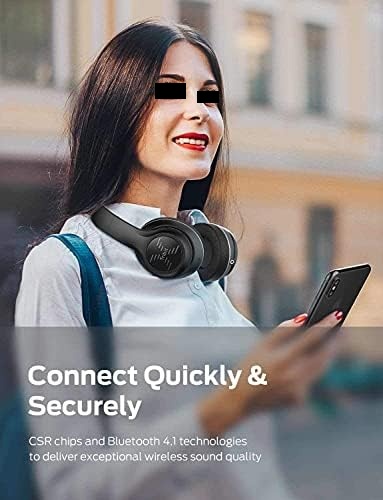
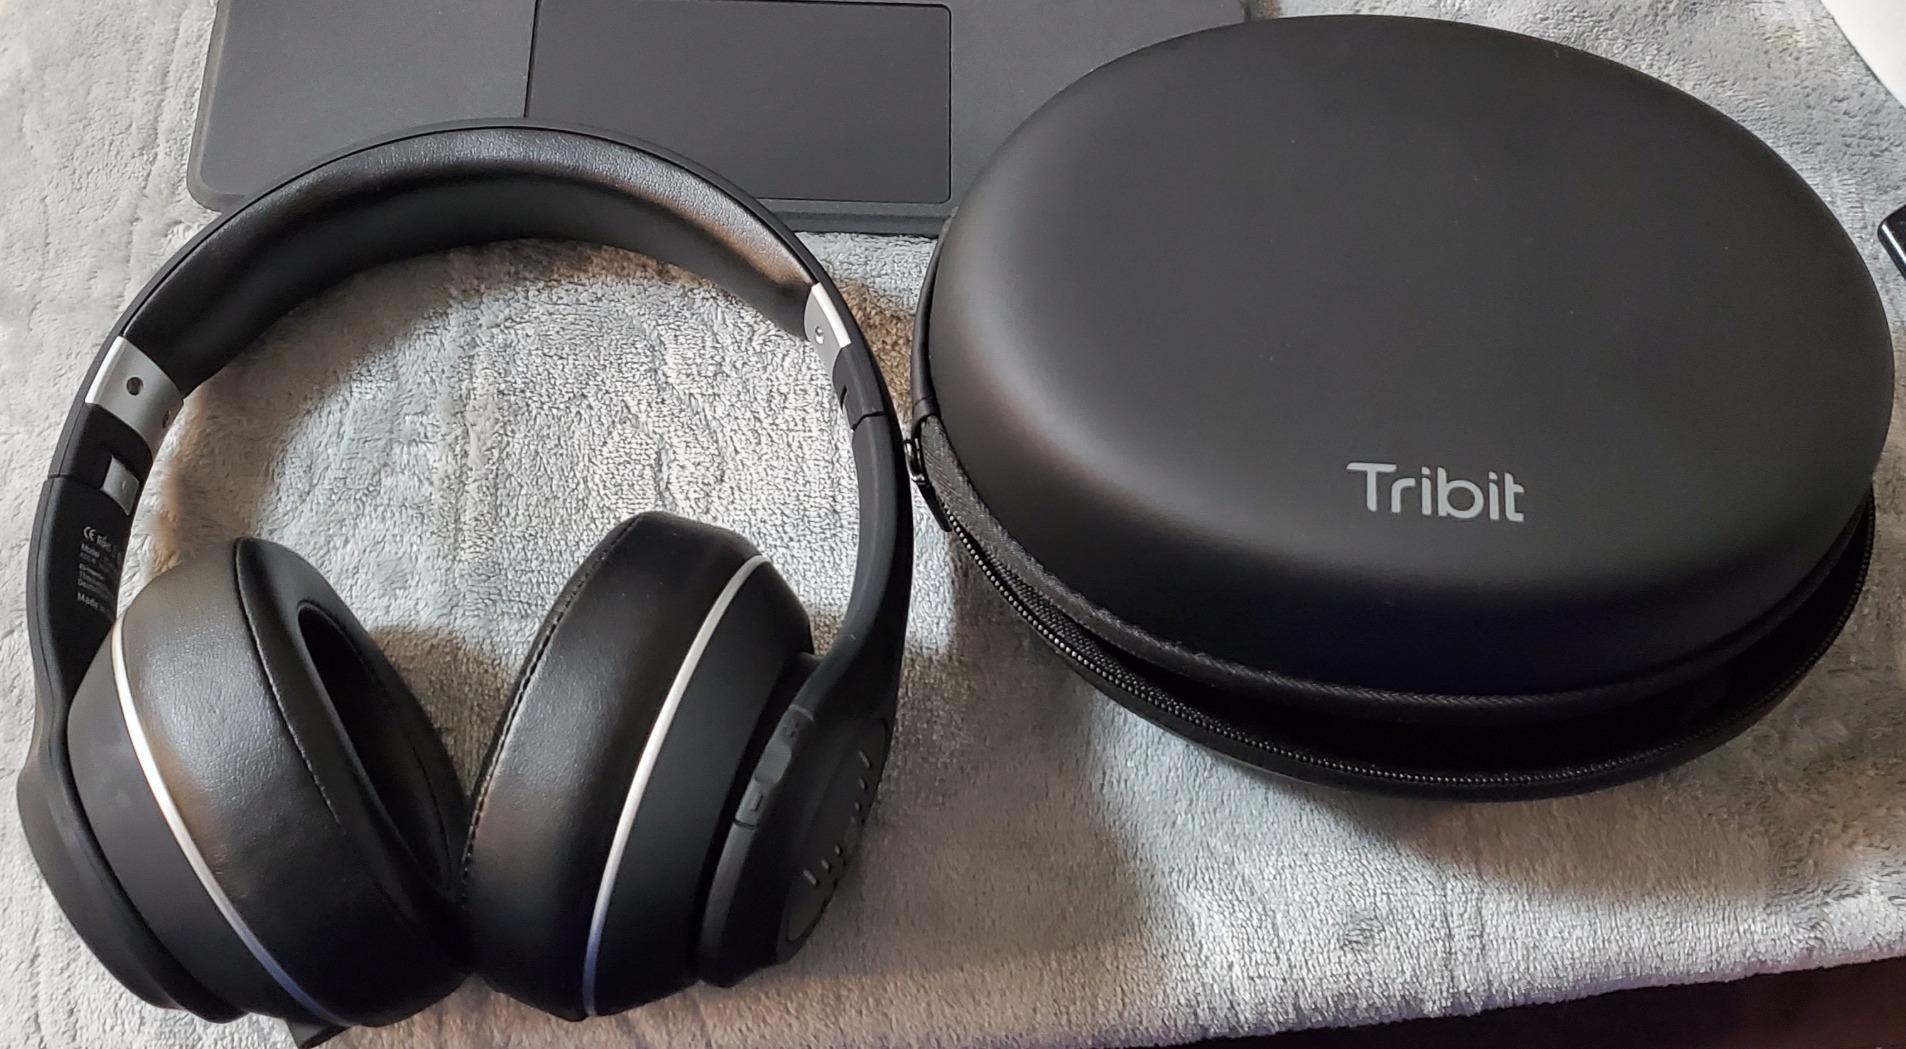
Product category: headphones
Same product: yes